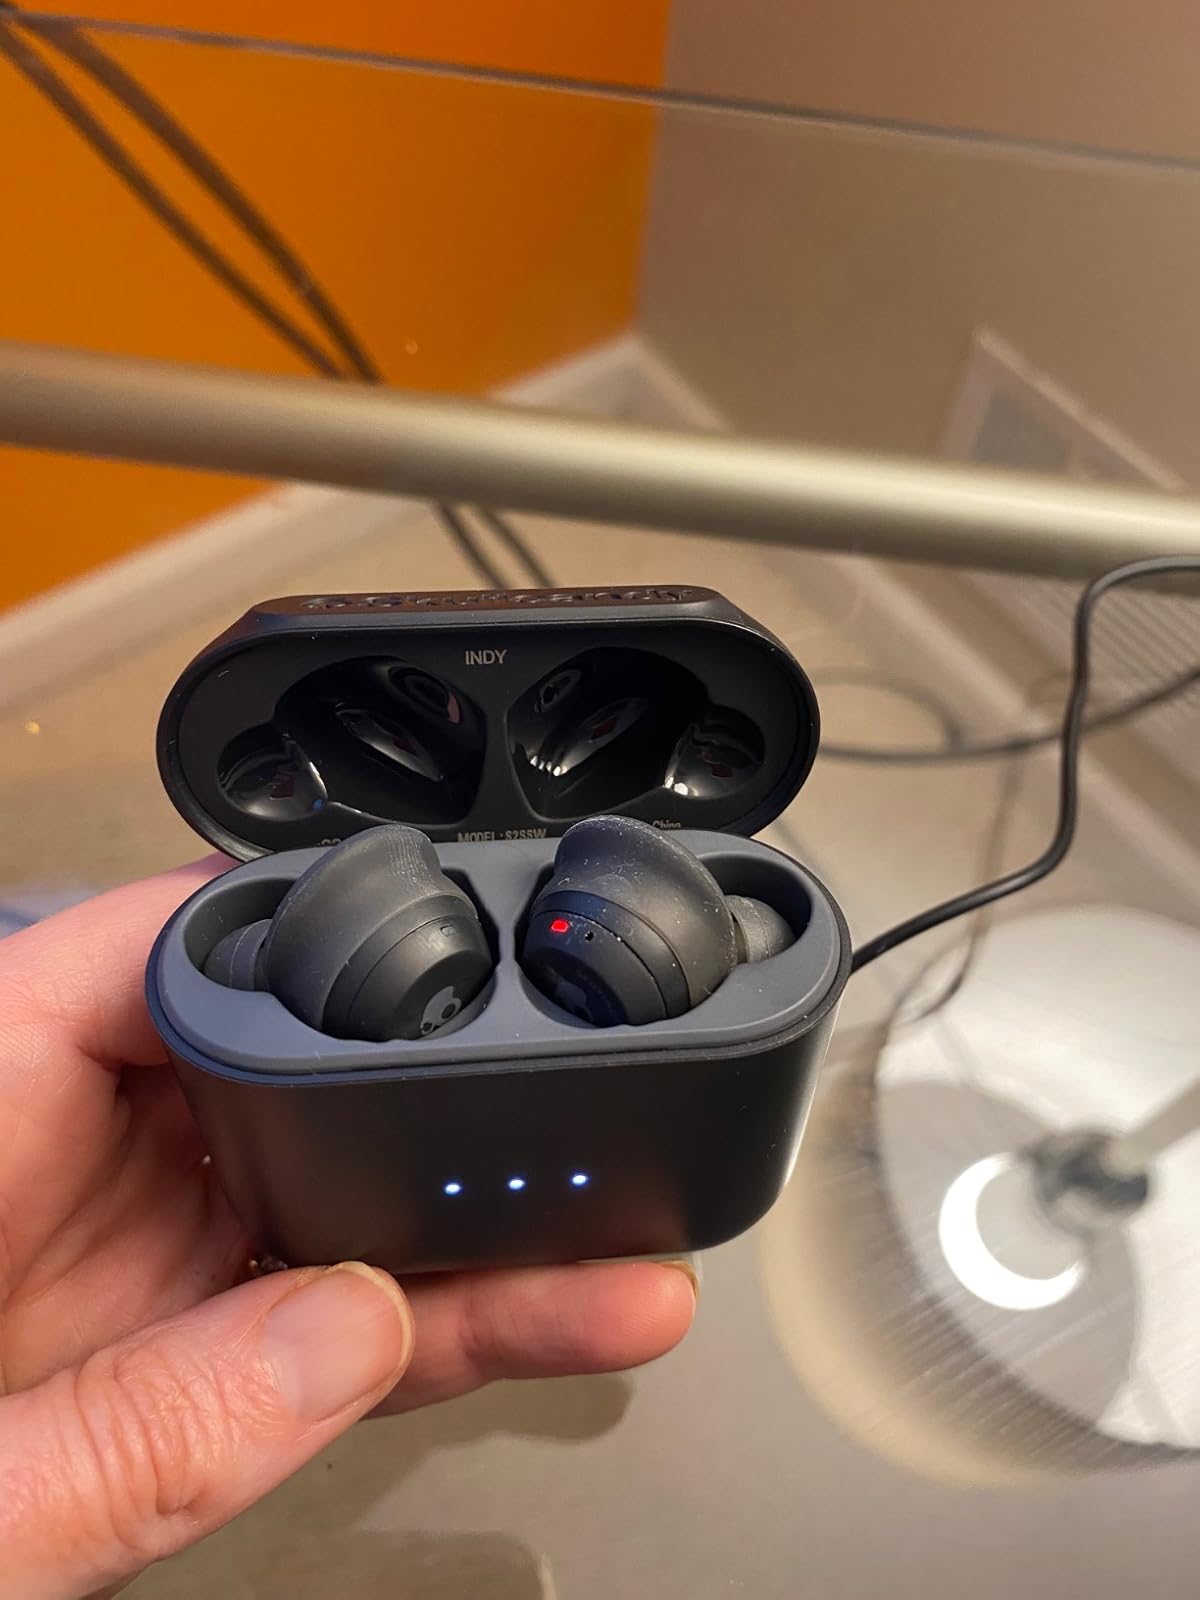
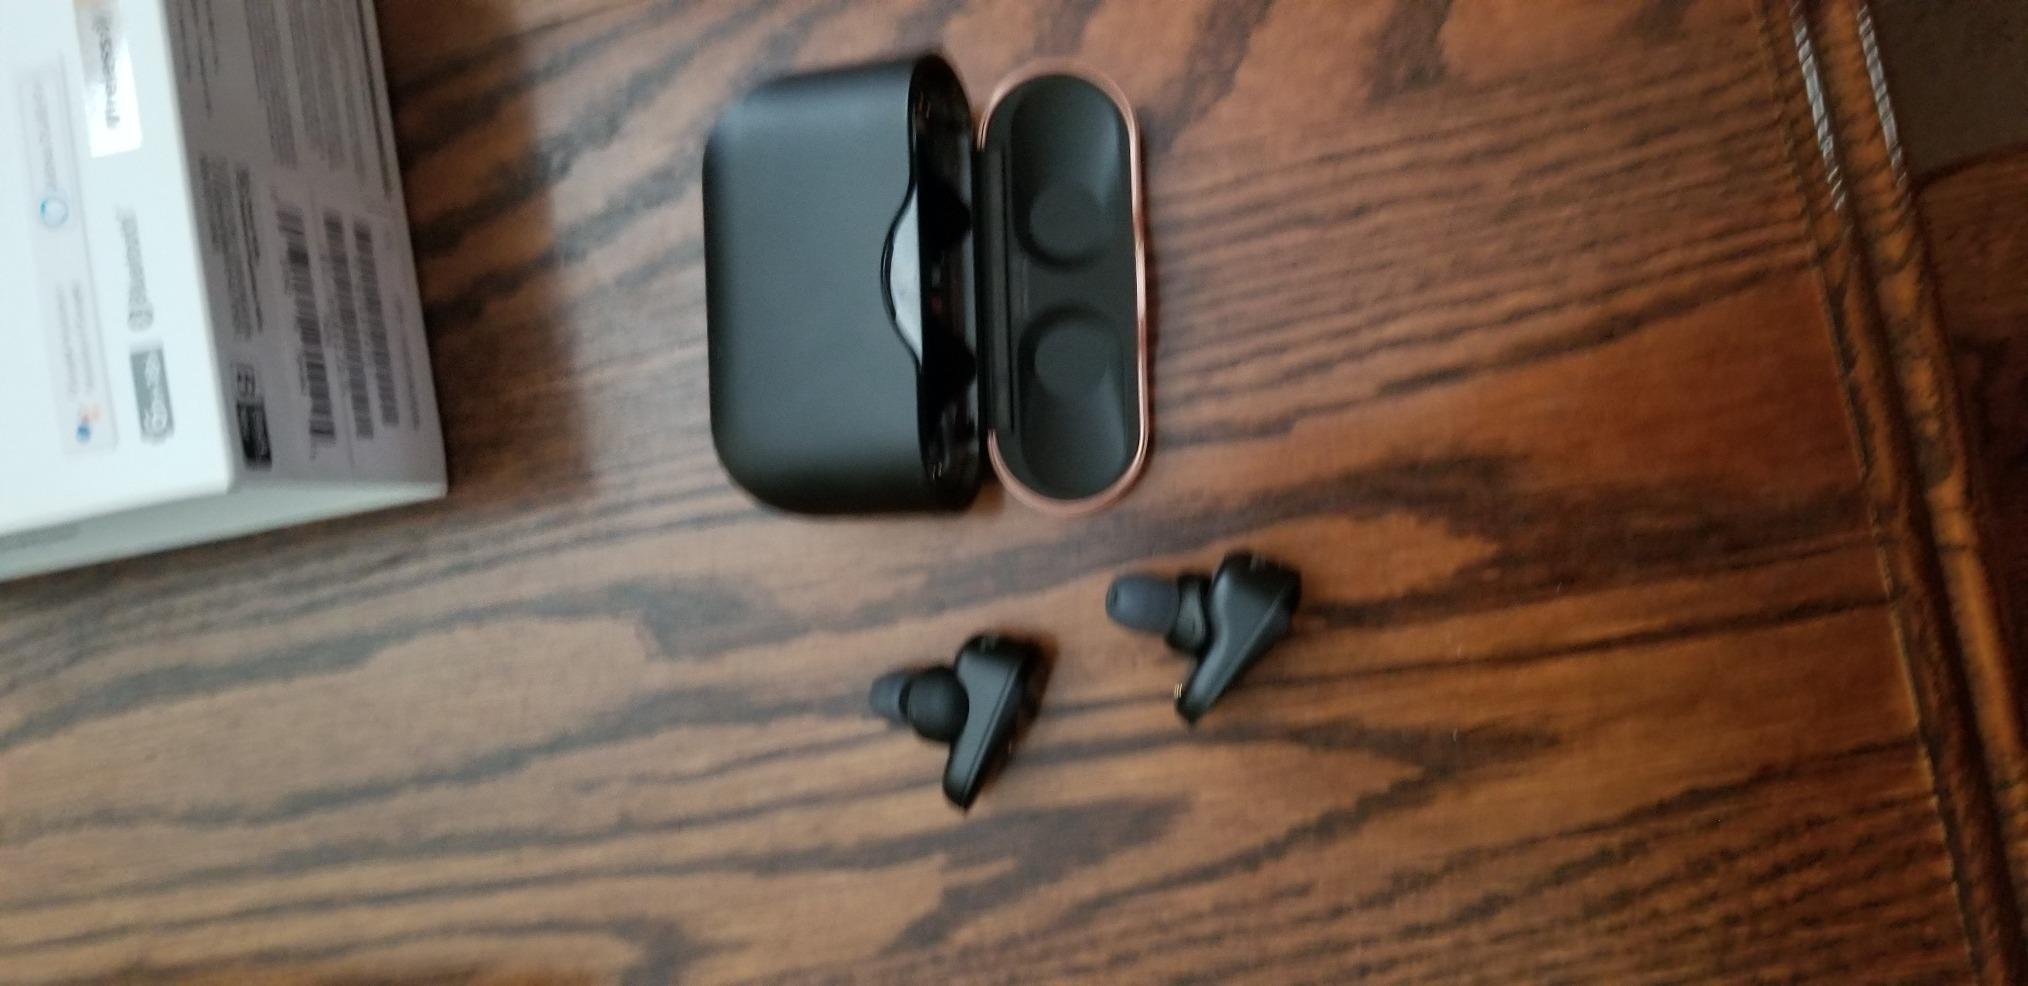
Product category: earbuds
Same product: no